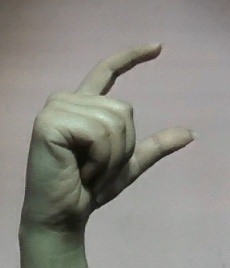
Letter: dal